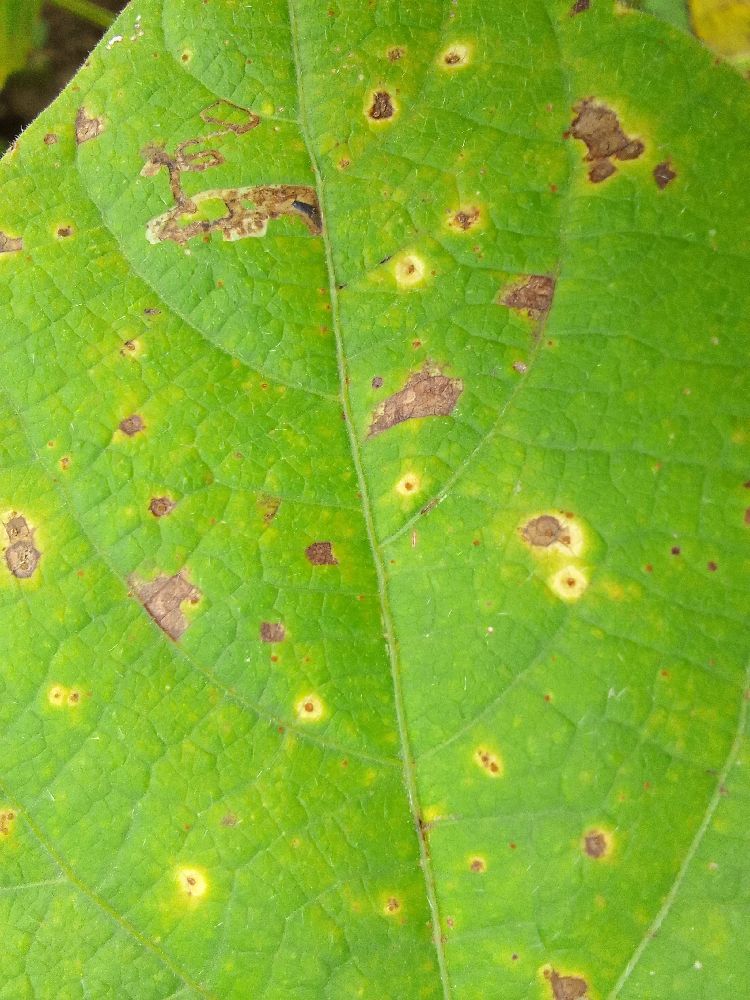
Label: rust